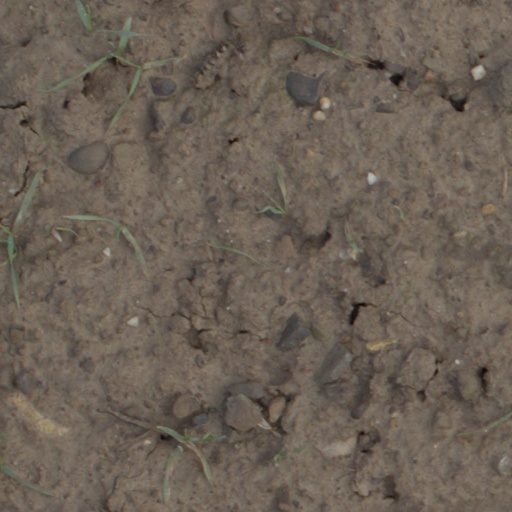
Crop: wheat